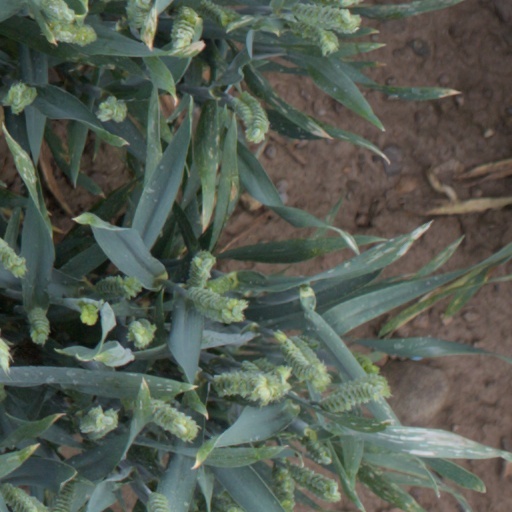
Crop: wheat